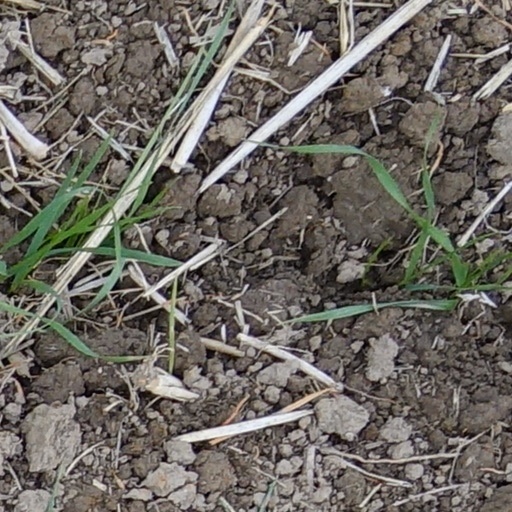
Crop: wheat